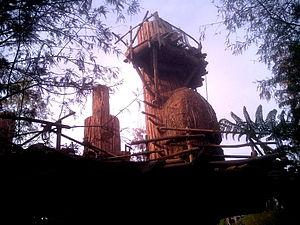
Dans l'univers de fiction de Star Wars, les Ewoks sont une espèce vivant sur la lune forestière de la planète Endor.